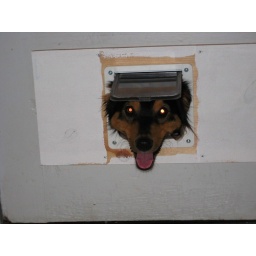
dog in cat door